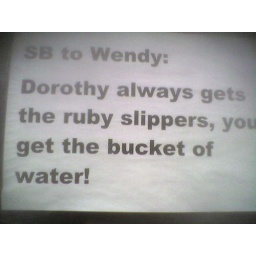
message in car window